Renault in Formula One

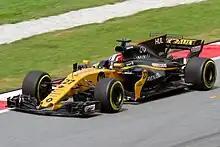
Nico Hülkenberg driving for Renault at the 2017 Malaysian Grand Prix

On 11 January 2017, Frédéric Vasseur left the team after disagreements with team personnel, therefore the team was managed by president Jérôme Stoll and managing director Cyril Abiteboul.